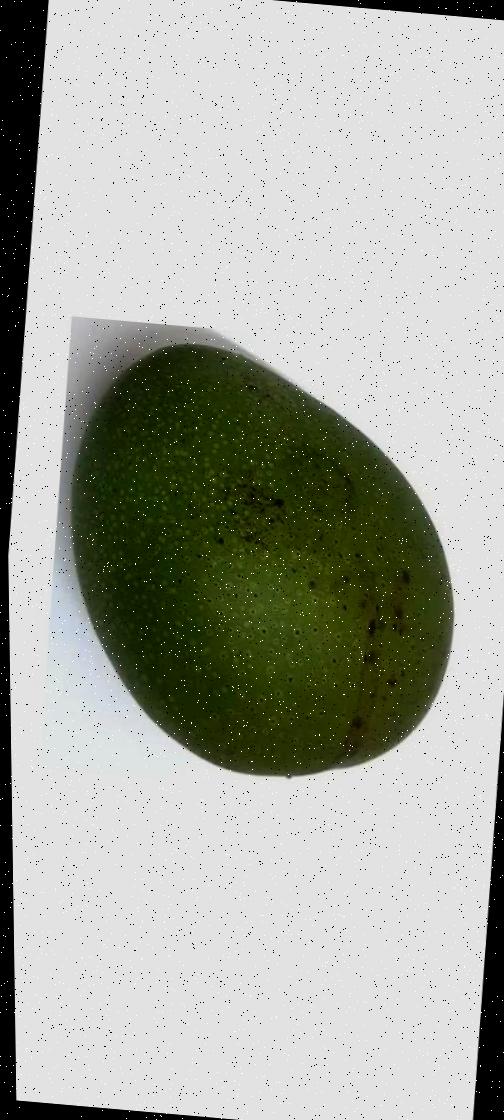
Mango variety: Ashshina Zhinuk